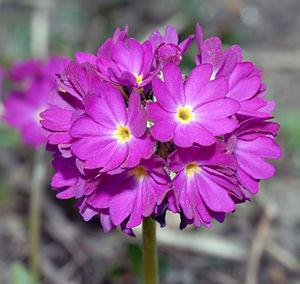
Les Primevères forment un genre de plantes herbacées de la famille des Primulacées.